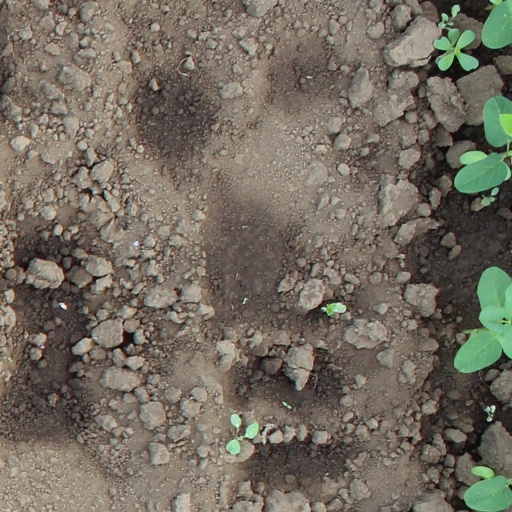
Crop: soybean